Cultural impact of Madonna

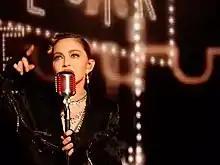
Madonna's vocals would define perceptions of her.

Madonna's interaction with other people also became a centre of opinions, playing both for and against her. Since the 1980s, media referred as her protégé figures in the industry such as Nick Kamen and Guy Oseary, with the later crediting her "with pretty much everything" in his career. In the 1990s and beyond, Madonna mentored signed artists in her own record label Maverick Records, notoriously Alanis Morissette, whom declared to "Rolling Stone" in 2020, how "generous" she was as mentor.